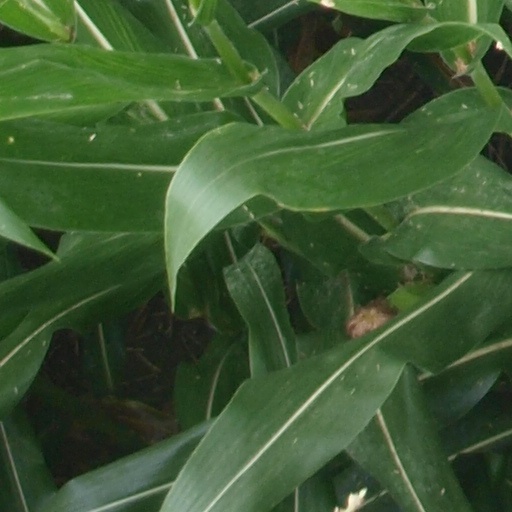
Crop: maize; corn